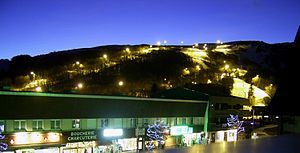
Super Besse / Geografi
Super Besse om aftenen
Super Besse er et vintersportcenter beliggende i Centralmassivet i Frankrig.